Zhang Boli (physician)

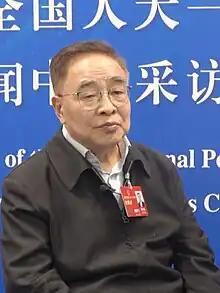

He is honorary president of Tianjin University of Traditional Chinese Medicine and an academician of the Chinese Academy of Engineering. Zhang is also a delegate to the 11th, 12th, and 13th National People's Congress.